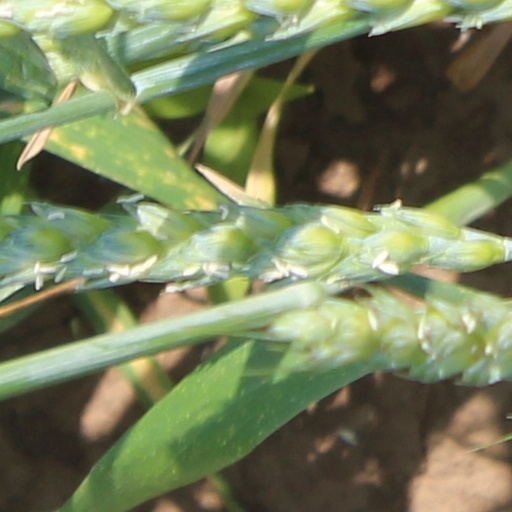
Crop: wheat